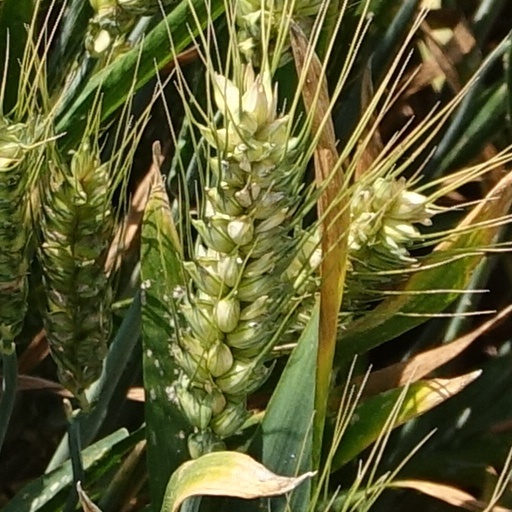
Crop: wheat